Siegel's Department Store

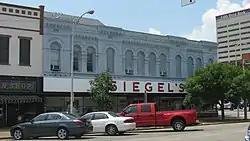

Siegel's Department Store is a historic commercial building located in downtown Evansville, Indiana. It was built in 1902, and is a two-story, Romanesque Revival style brick building. The building was originally built to house a haberdashery.